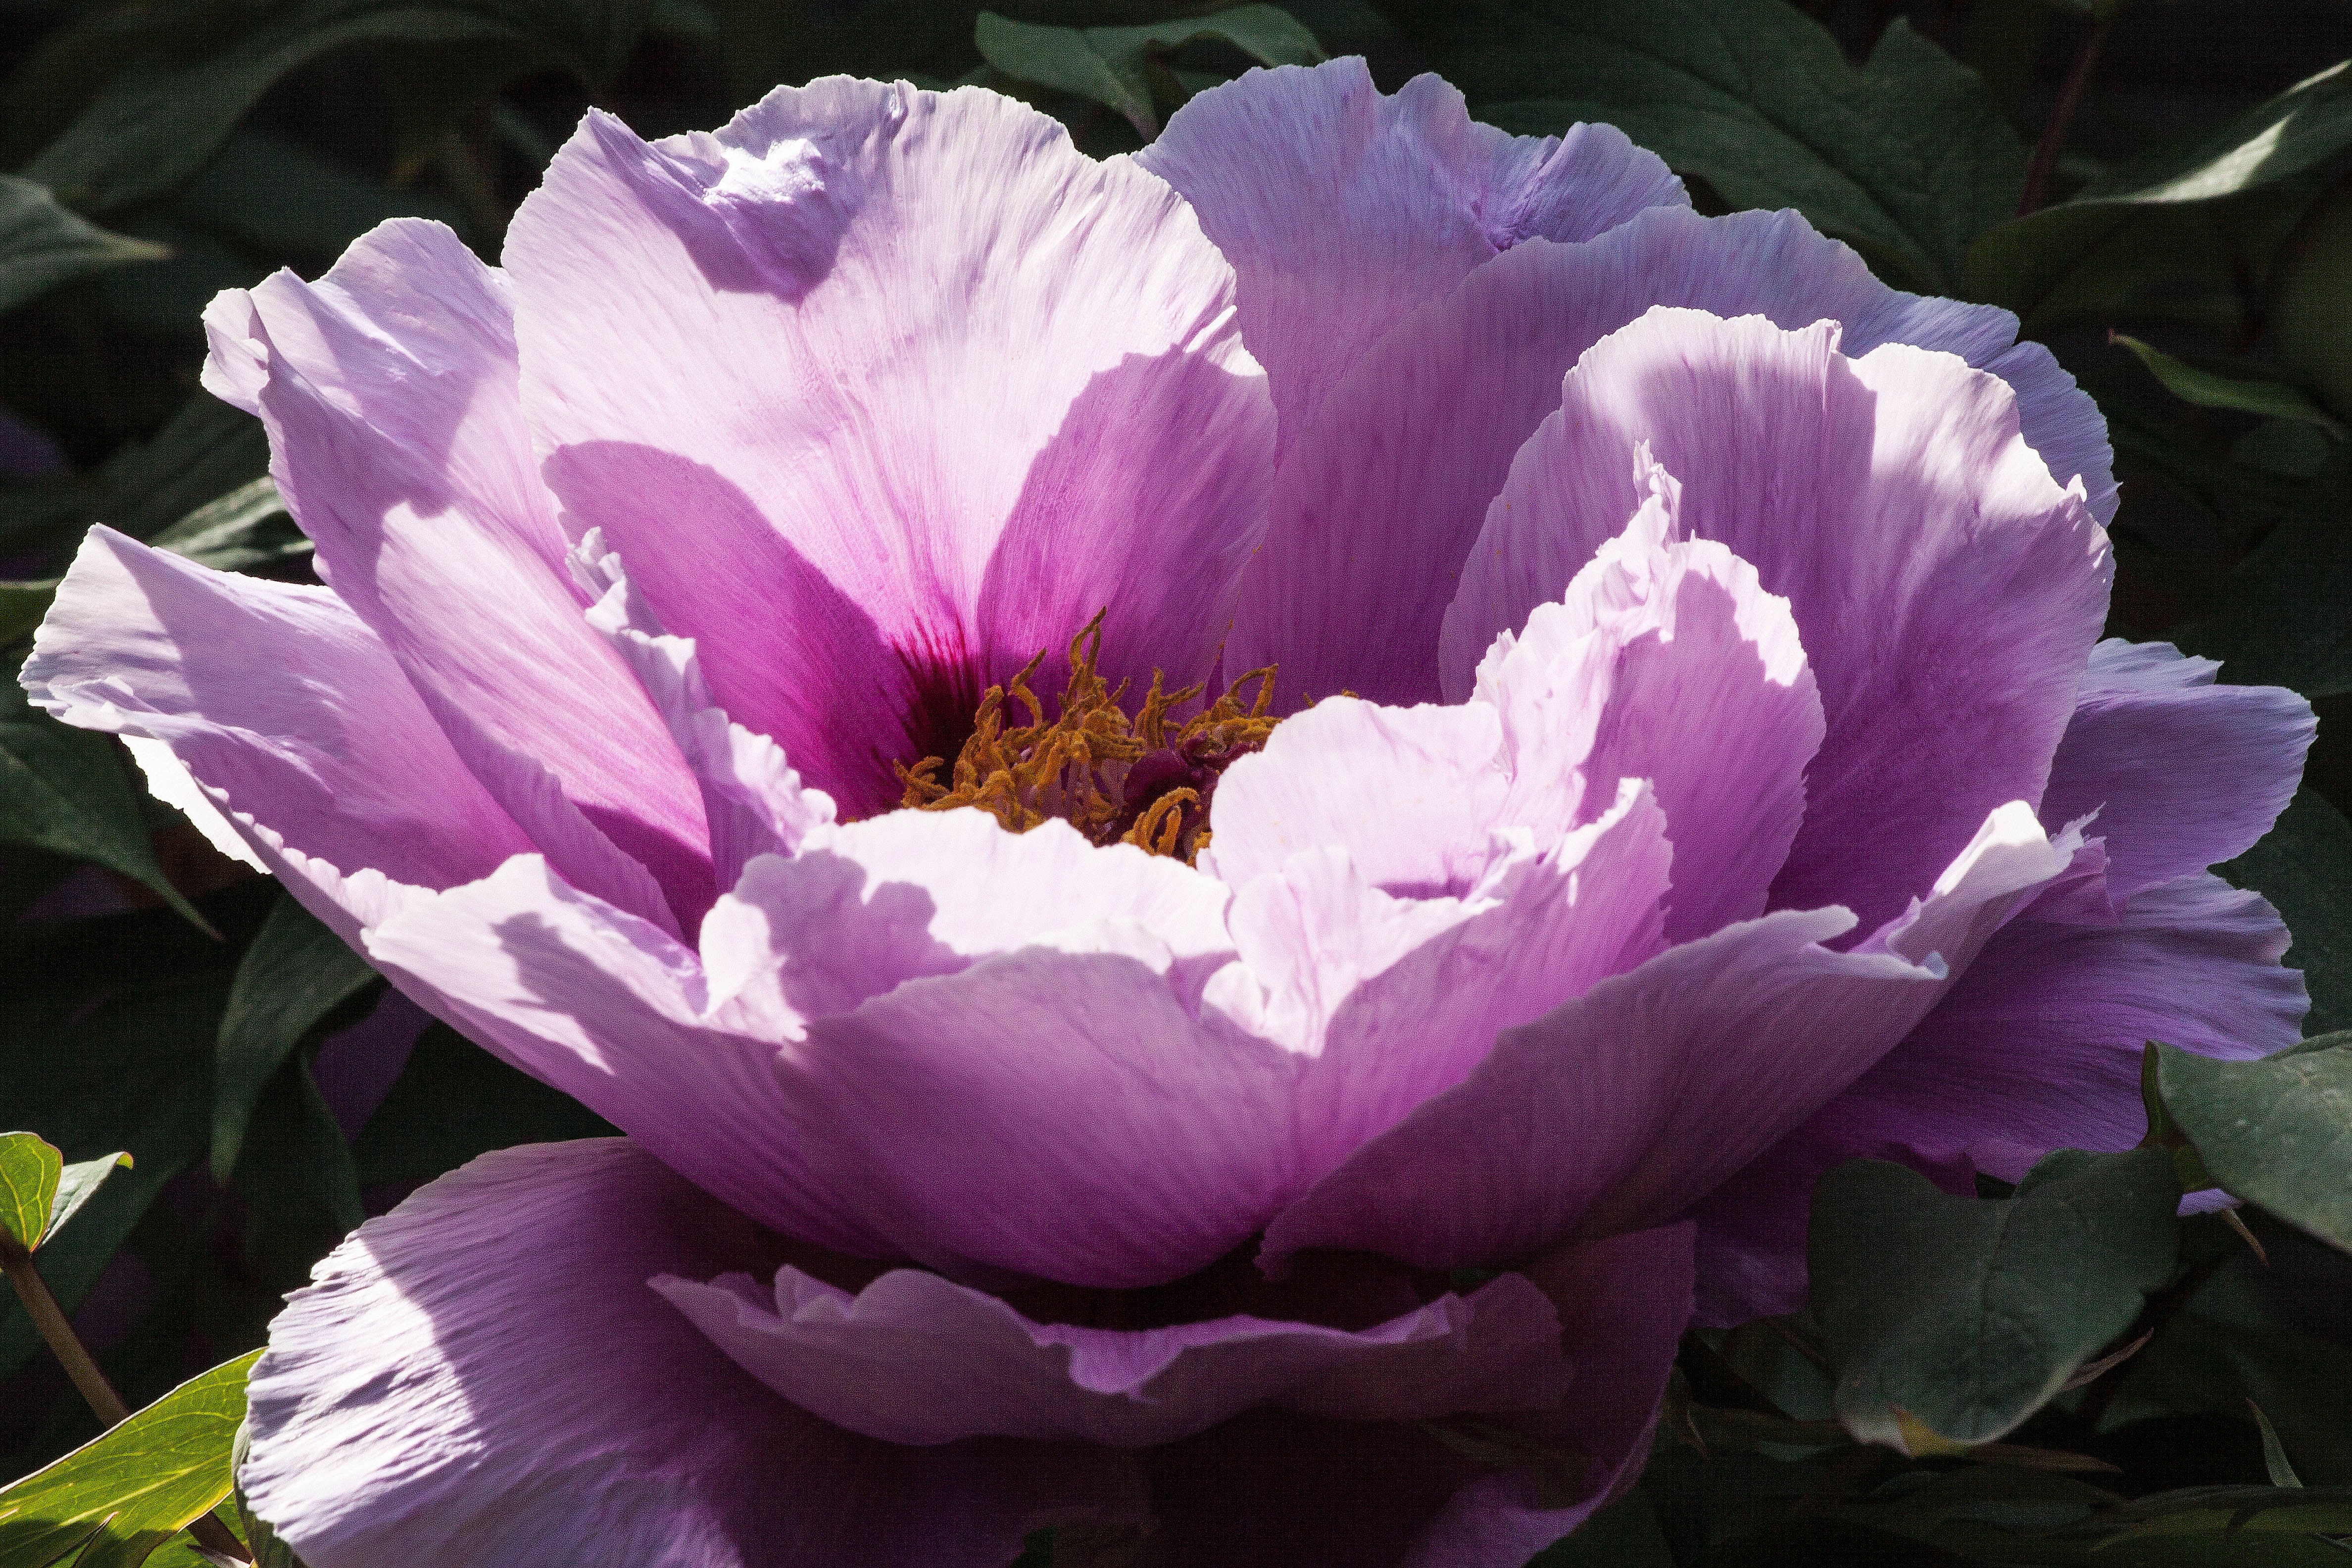
nature, blossom, plant, flower, purple, petal, bloom, spring, lush, pink, flora, peony, back light, ornamental plant, flowering plant, double flower, land plant